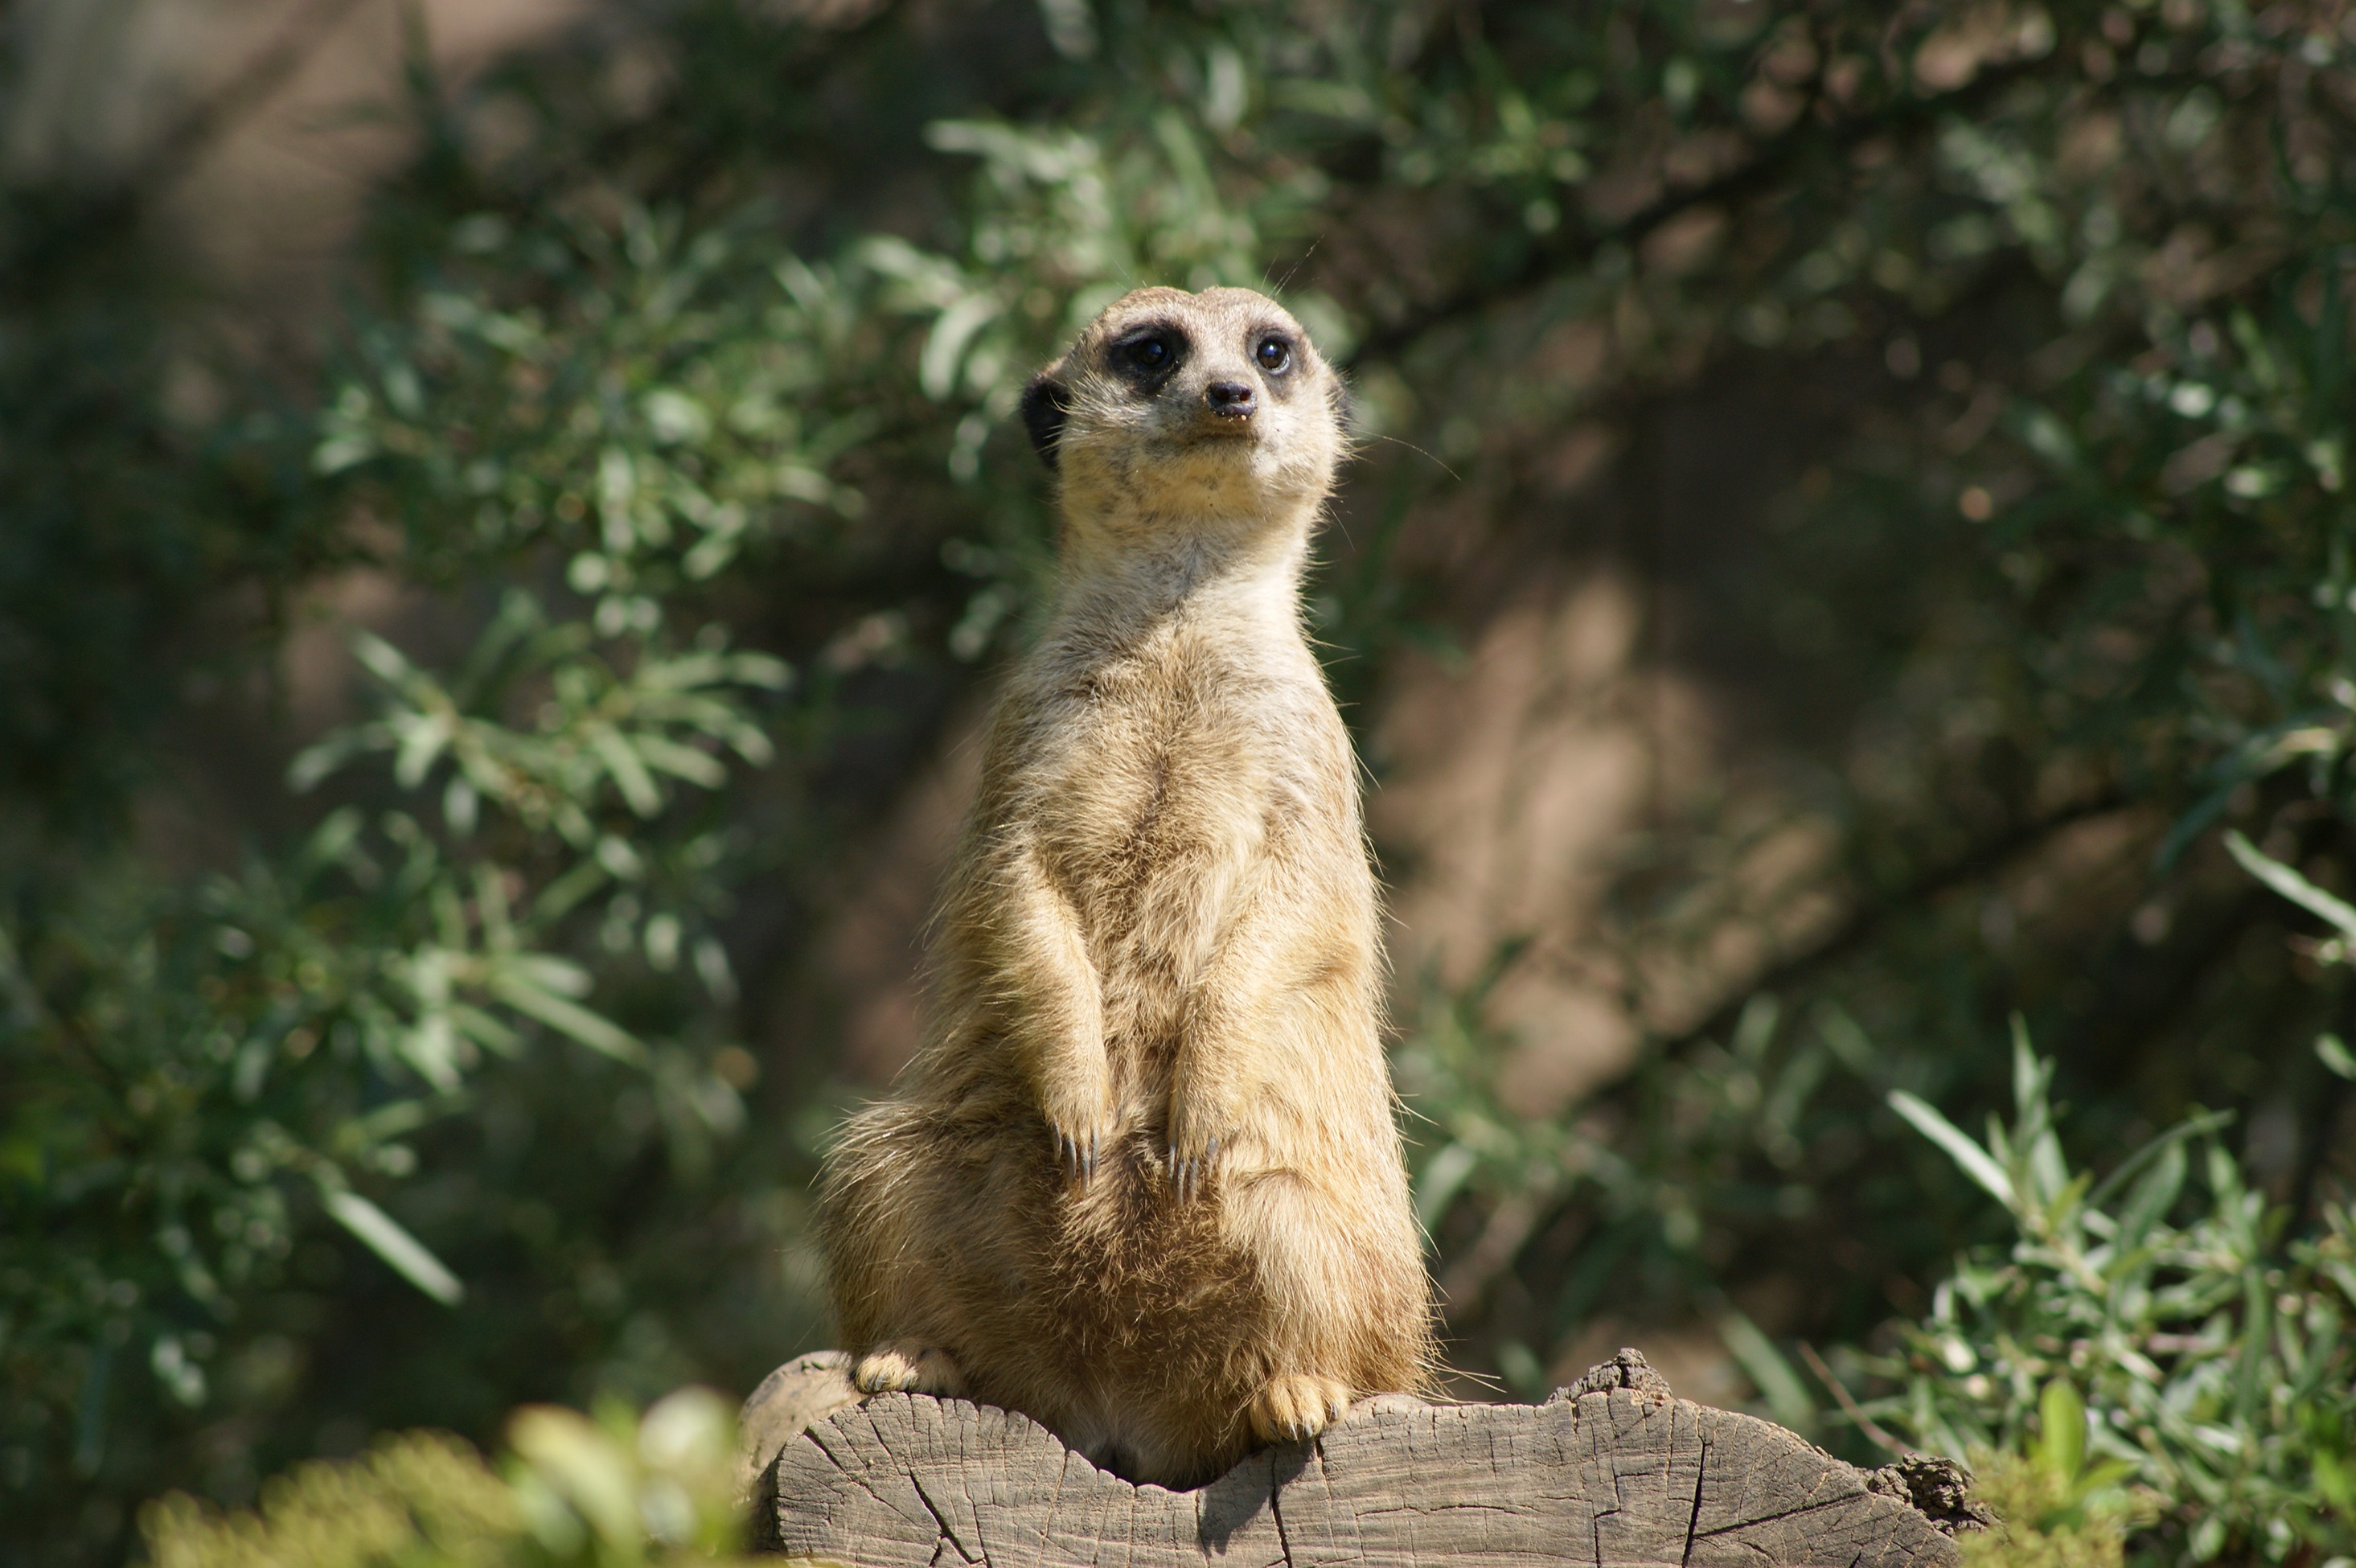
wildlife, zoo, africa, mammal, fauna, animals, meerkat, mongoose, marmot